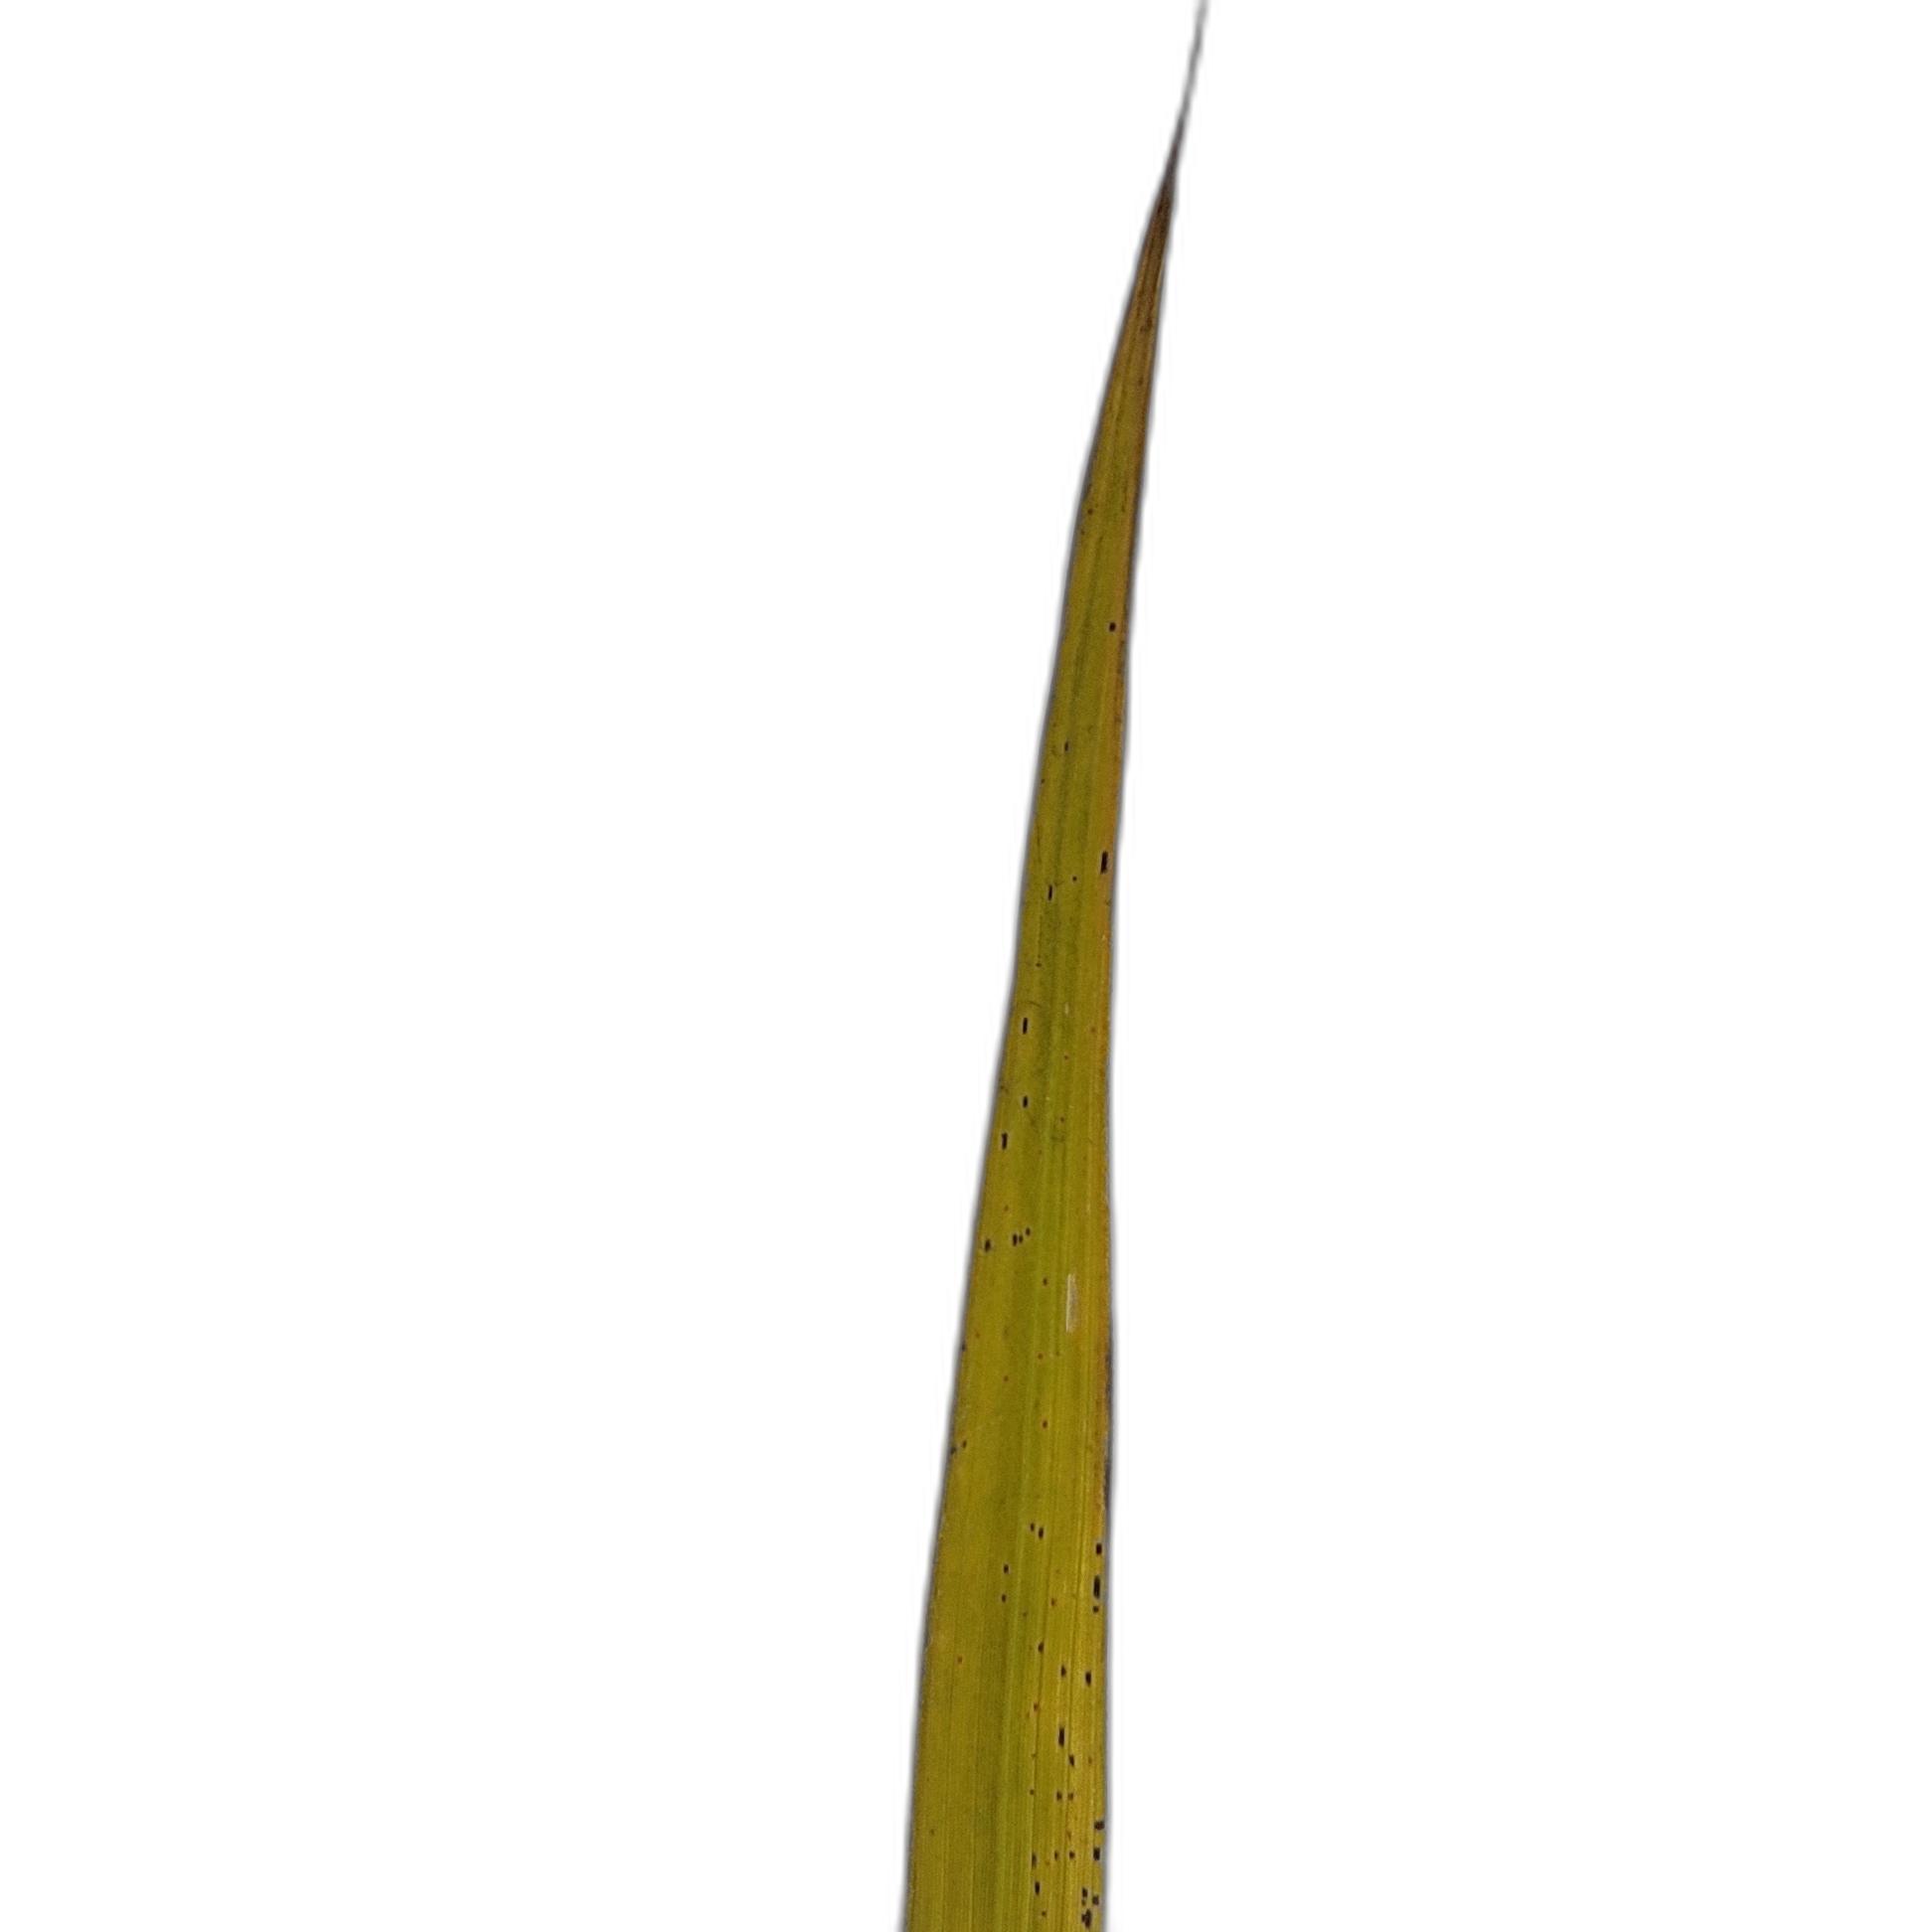
Label: Rice Tungro